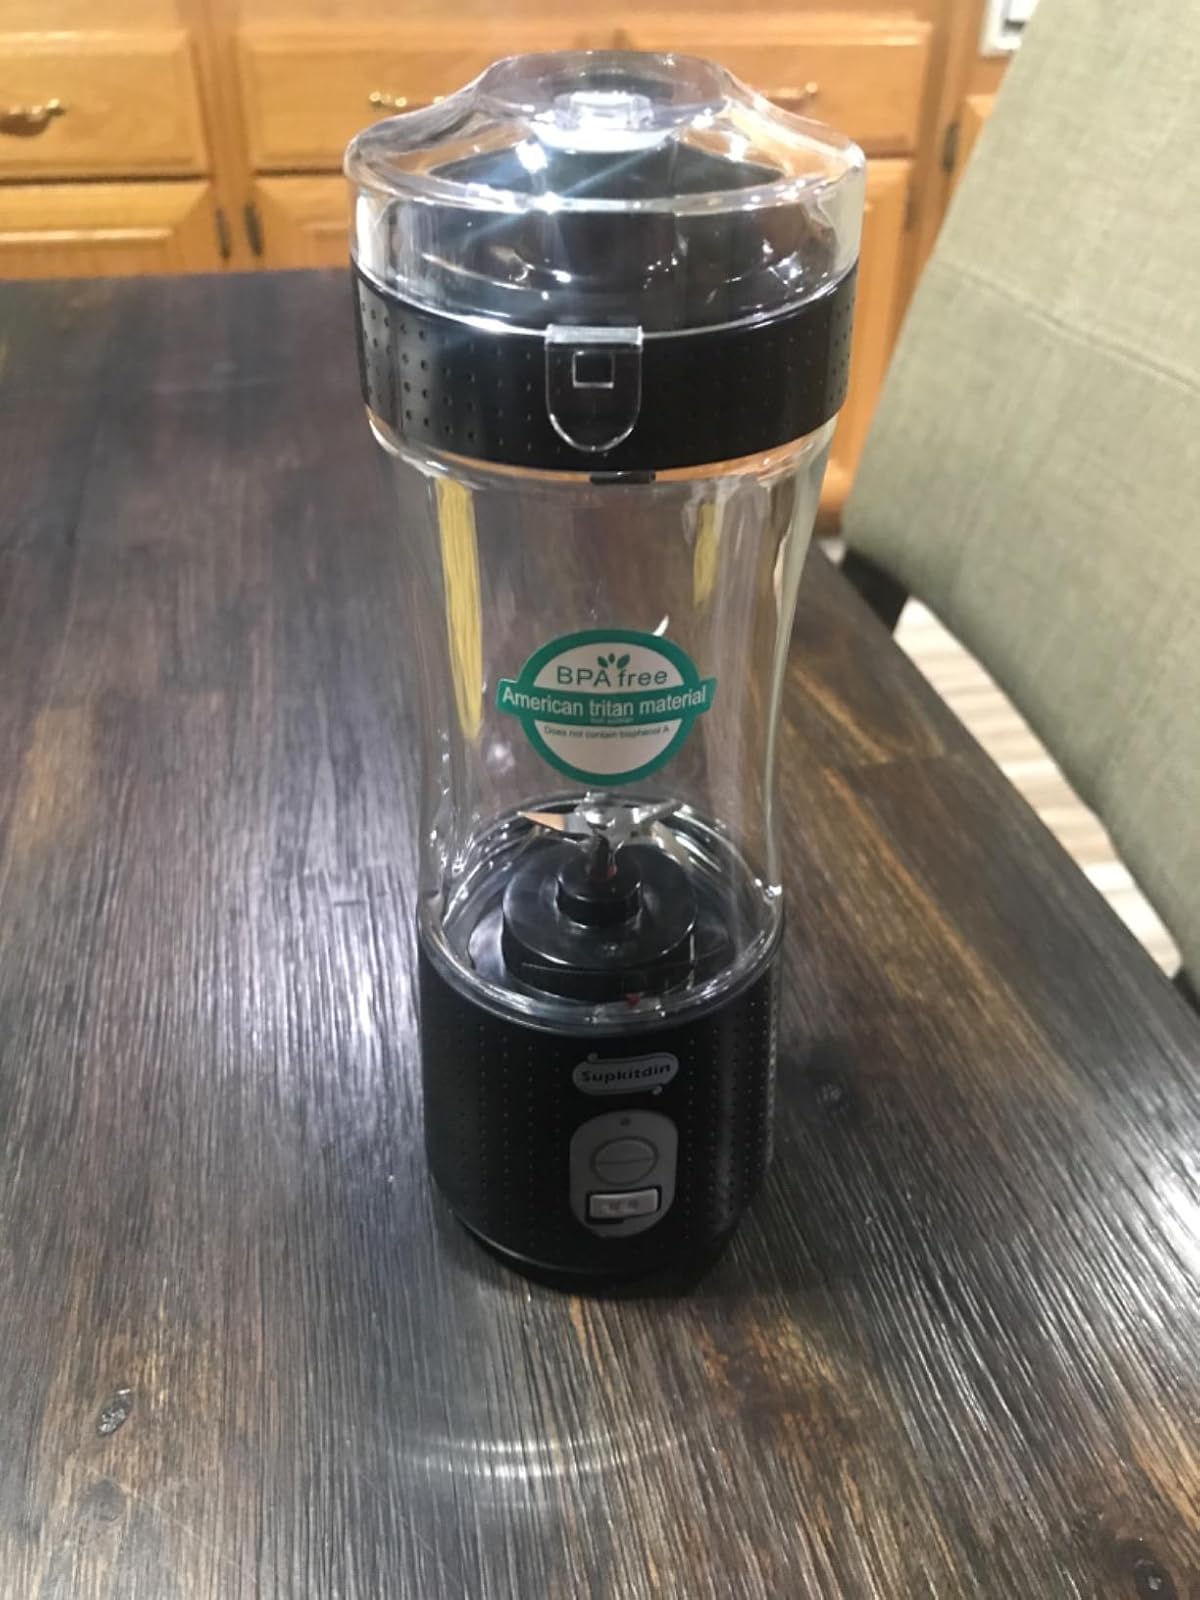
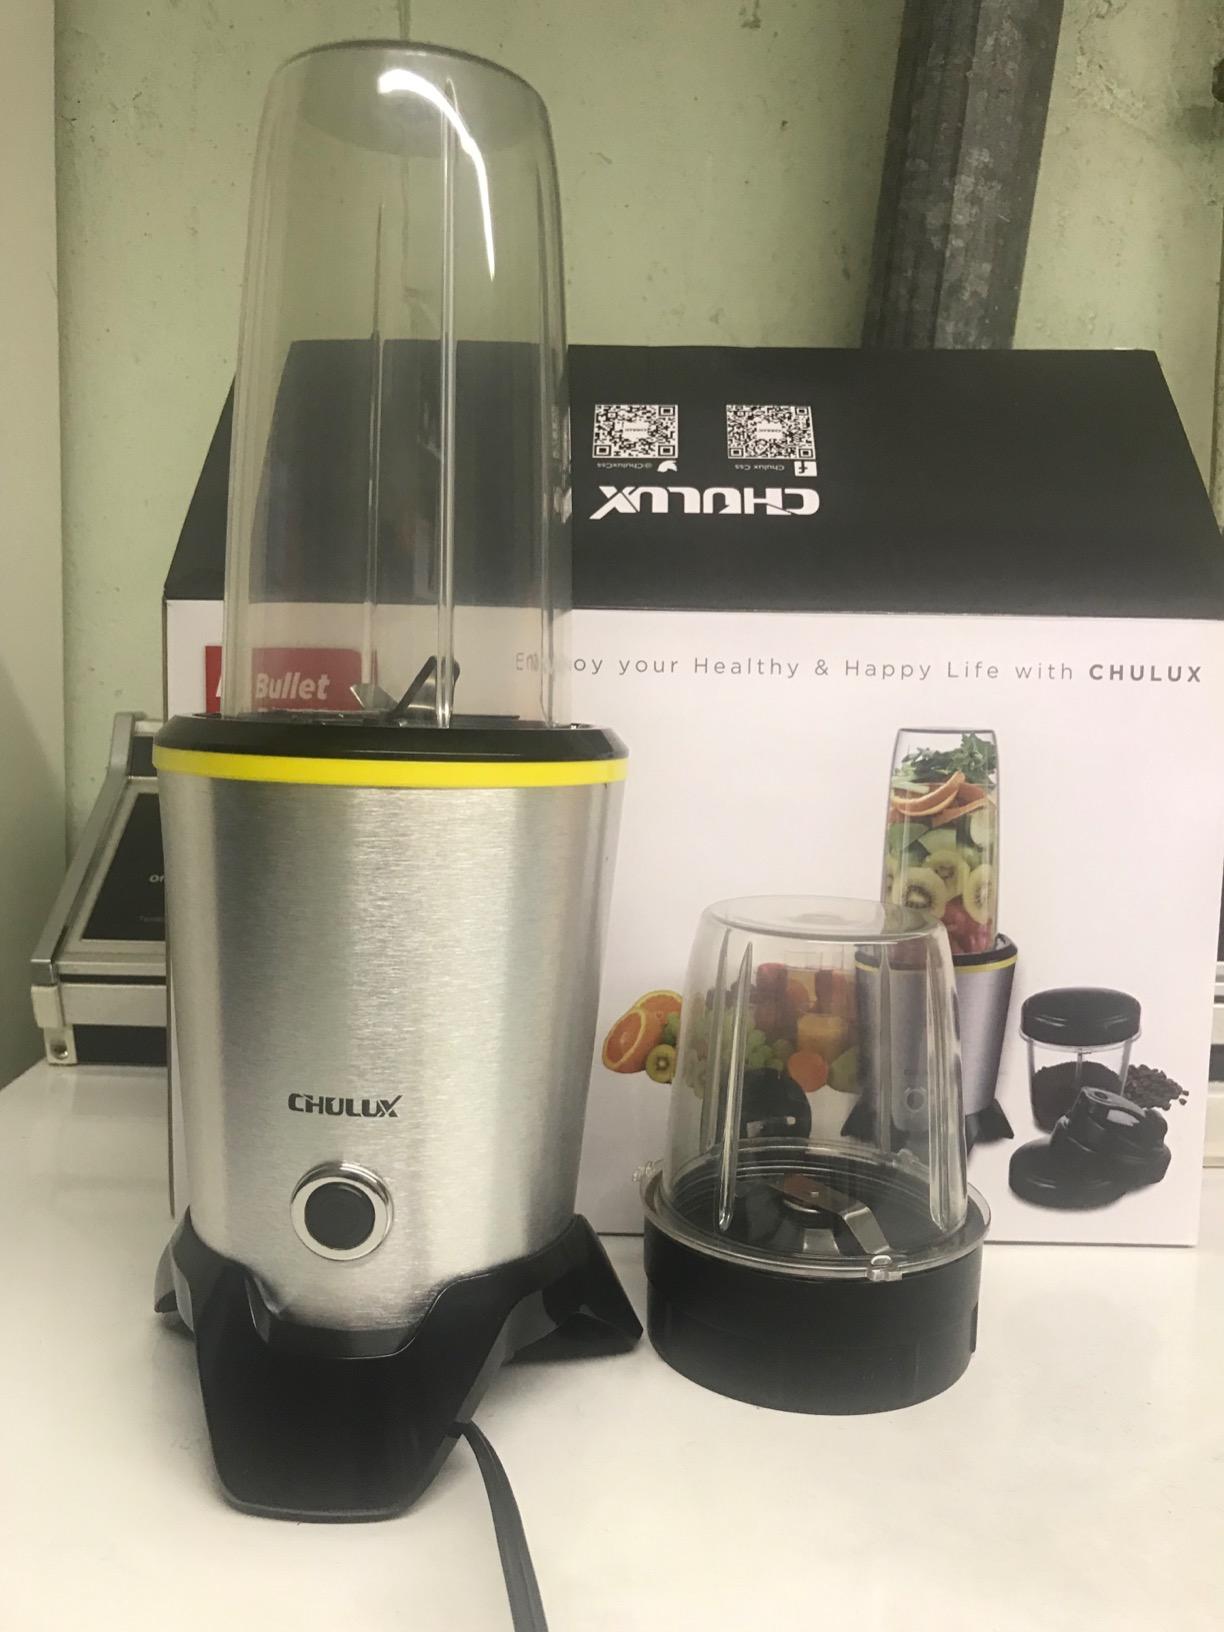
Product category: items_blender
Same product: no